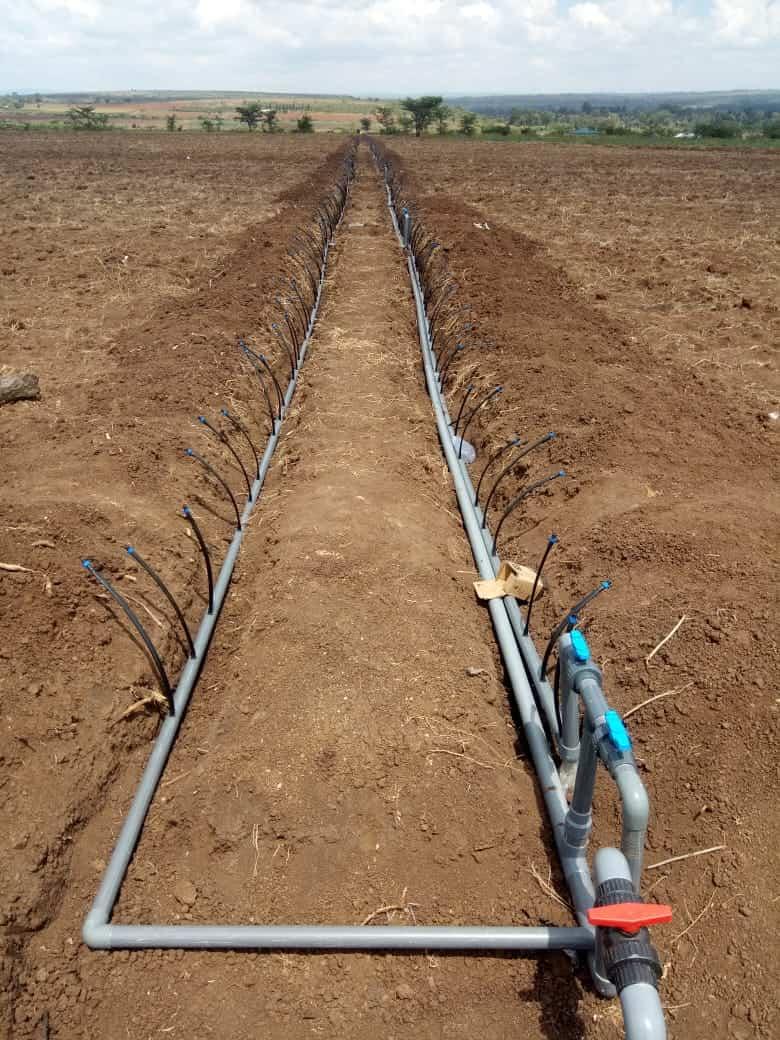
Sehemu ya wazi, yenye shamba kubwa lililolimwa la kilimo cha umwagiliaji, na huku ikionekana mitaro iliyochimbwa na kulazwa mabomba ya chuma yaliyo na matundu madogo juu, yaliyofungwa na vimipira vidogo vyenye rangi nyeusi; sehemu ya mbele yakionekana mashamba yaliyopandwa mimea.